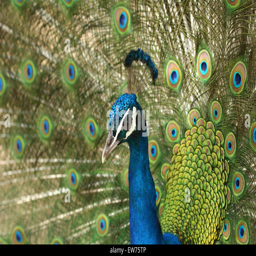
a peacock displays vibrant and colorful feathers .